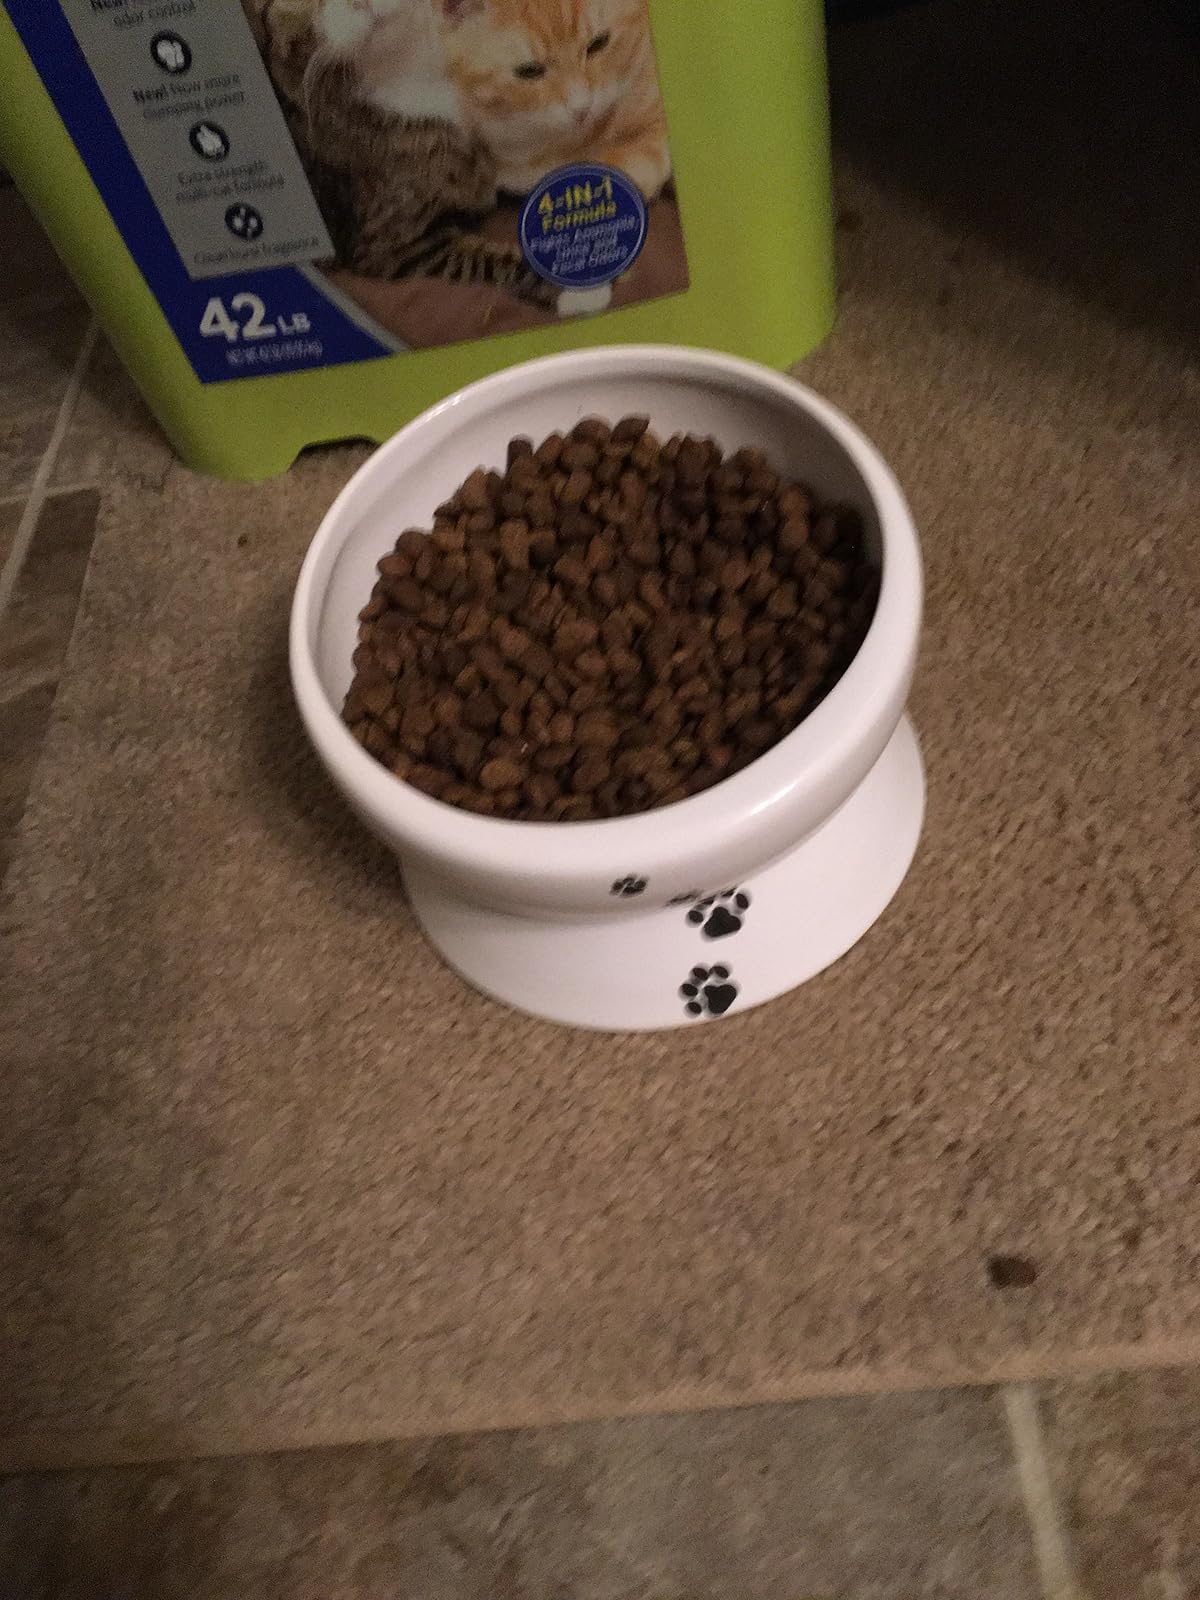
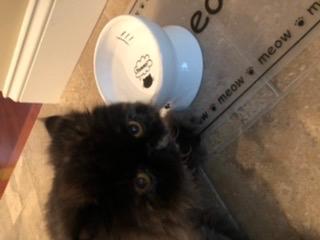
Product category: items_bowl
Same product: yes